Easy Aces

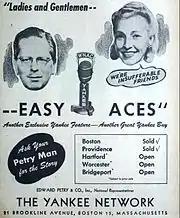
The program in syndication on the Yankee Network in 1945.

"Easy Aces" survives with many of its best episodes intact thanks to a bit of foresight on the Aces' part. They owned the rights from the beginning, recorded ("transcribed," in the day's vernacular) just about all its episodes, and sold the syndication rights to over three hundred episodes from 1937 to 1941 to the Frederick Ziv Company, a Cincinnati-based distribution firm (and later producers of television shows like "Bat Masterson"), in 1945.